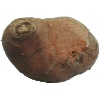
Label: potato_sweet